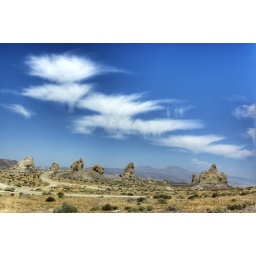
Tufa in dry lake bed